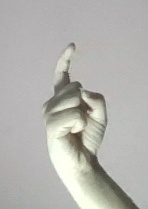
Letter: ra